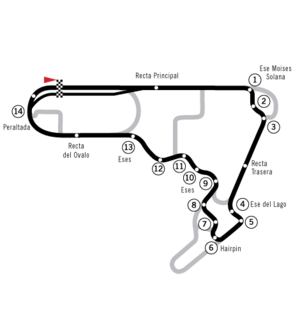
L'Autódromo Hermanos Rodríguez est un circuit automobile de 4,304 km situé à Mexico, au Mexique. Son nom est un hommage aux frères Ricardo et Pedro Rodríguez, parmi les plus grands représentant du sport automobile mexicain à cette époque, décédés sur les circuits en 1962 et 1971.